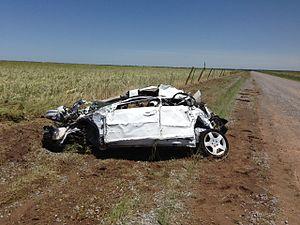
Timothy Michael Samaras dit Tim Samaras, né le 12 novembre 1957 à Lakewood, Colorado, et mort le 31 mai 2013 à El Reno, Oklahoma, est un ingénieur météorologue et chasseur de tempêtes américain mieux connu pour ses recherches sur les tornades et les éclairs. Il a aussi participé à l'émission de télévision Storm Chasers.
Les mythes à propos des tornades sont des croyances incorrectes en ce qui concerne les tornades. Les causes sont multiples : reportages effectués par des personnes peu familières avec le phénomène, le sensationalisme de la part des médias qui font la course au scoop, et la transmission d'informations fausses dans les émissions de variétés ou les films. Ces idées reçues concernent divers aspects de la problématique des tornades : comment assurer sa sécurité? comment minimiser les dégâts occasionnés ? quel est le rapport entre la géométrie de la tornade et sa force ? quelle est sa trajectoire ? Par exemple, les tornades se déplacent « généralement » vers le nord-est dans l'hémisphère nord, et le sud-est dans celui du sud, mais il y a de nombreuses exceptions. Ainsi un sophisme tiré de cette généralisation peut induire en erreur quelqu'un à propos des mesures à prendre en cas de tornade, en particulier de l'endroit le plus sécuritaire où se cacher.